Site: brandenburg
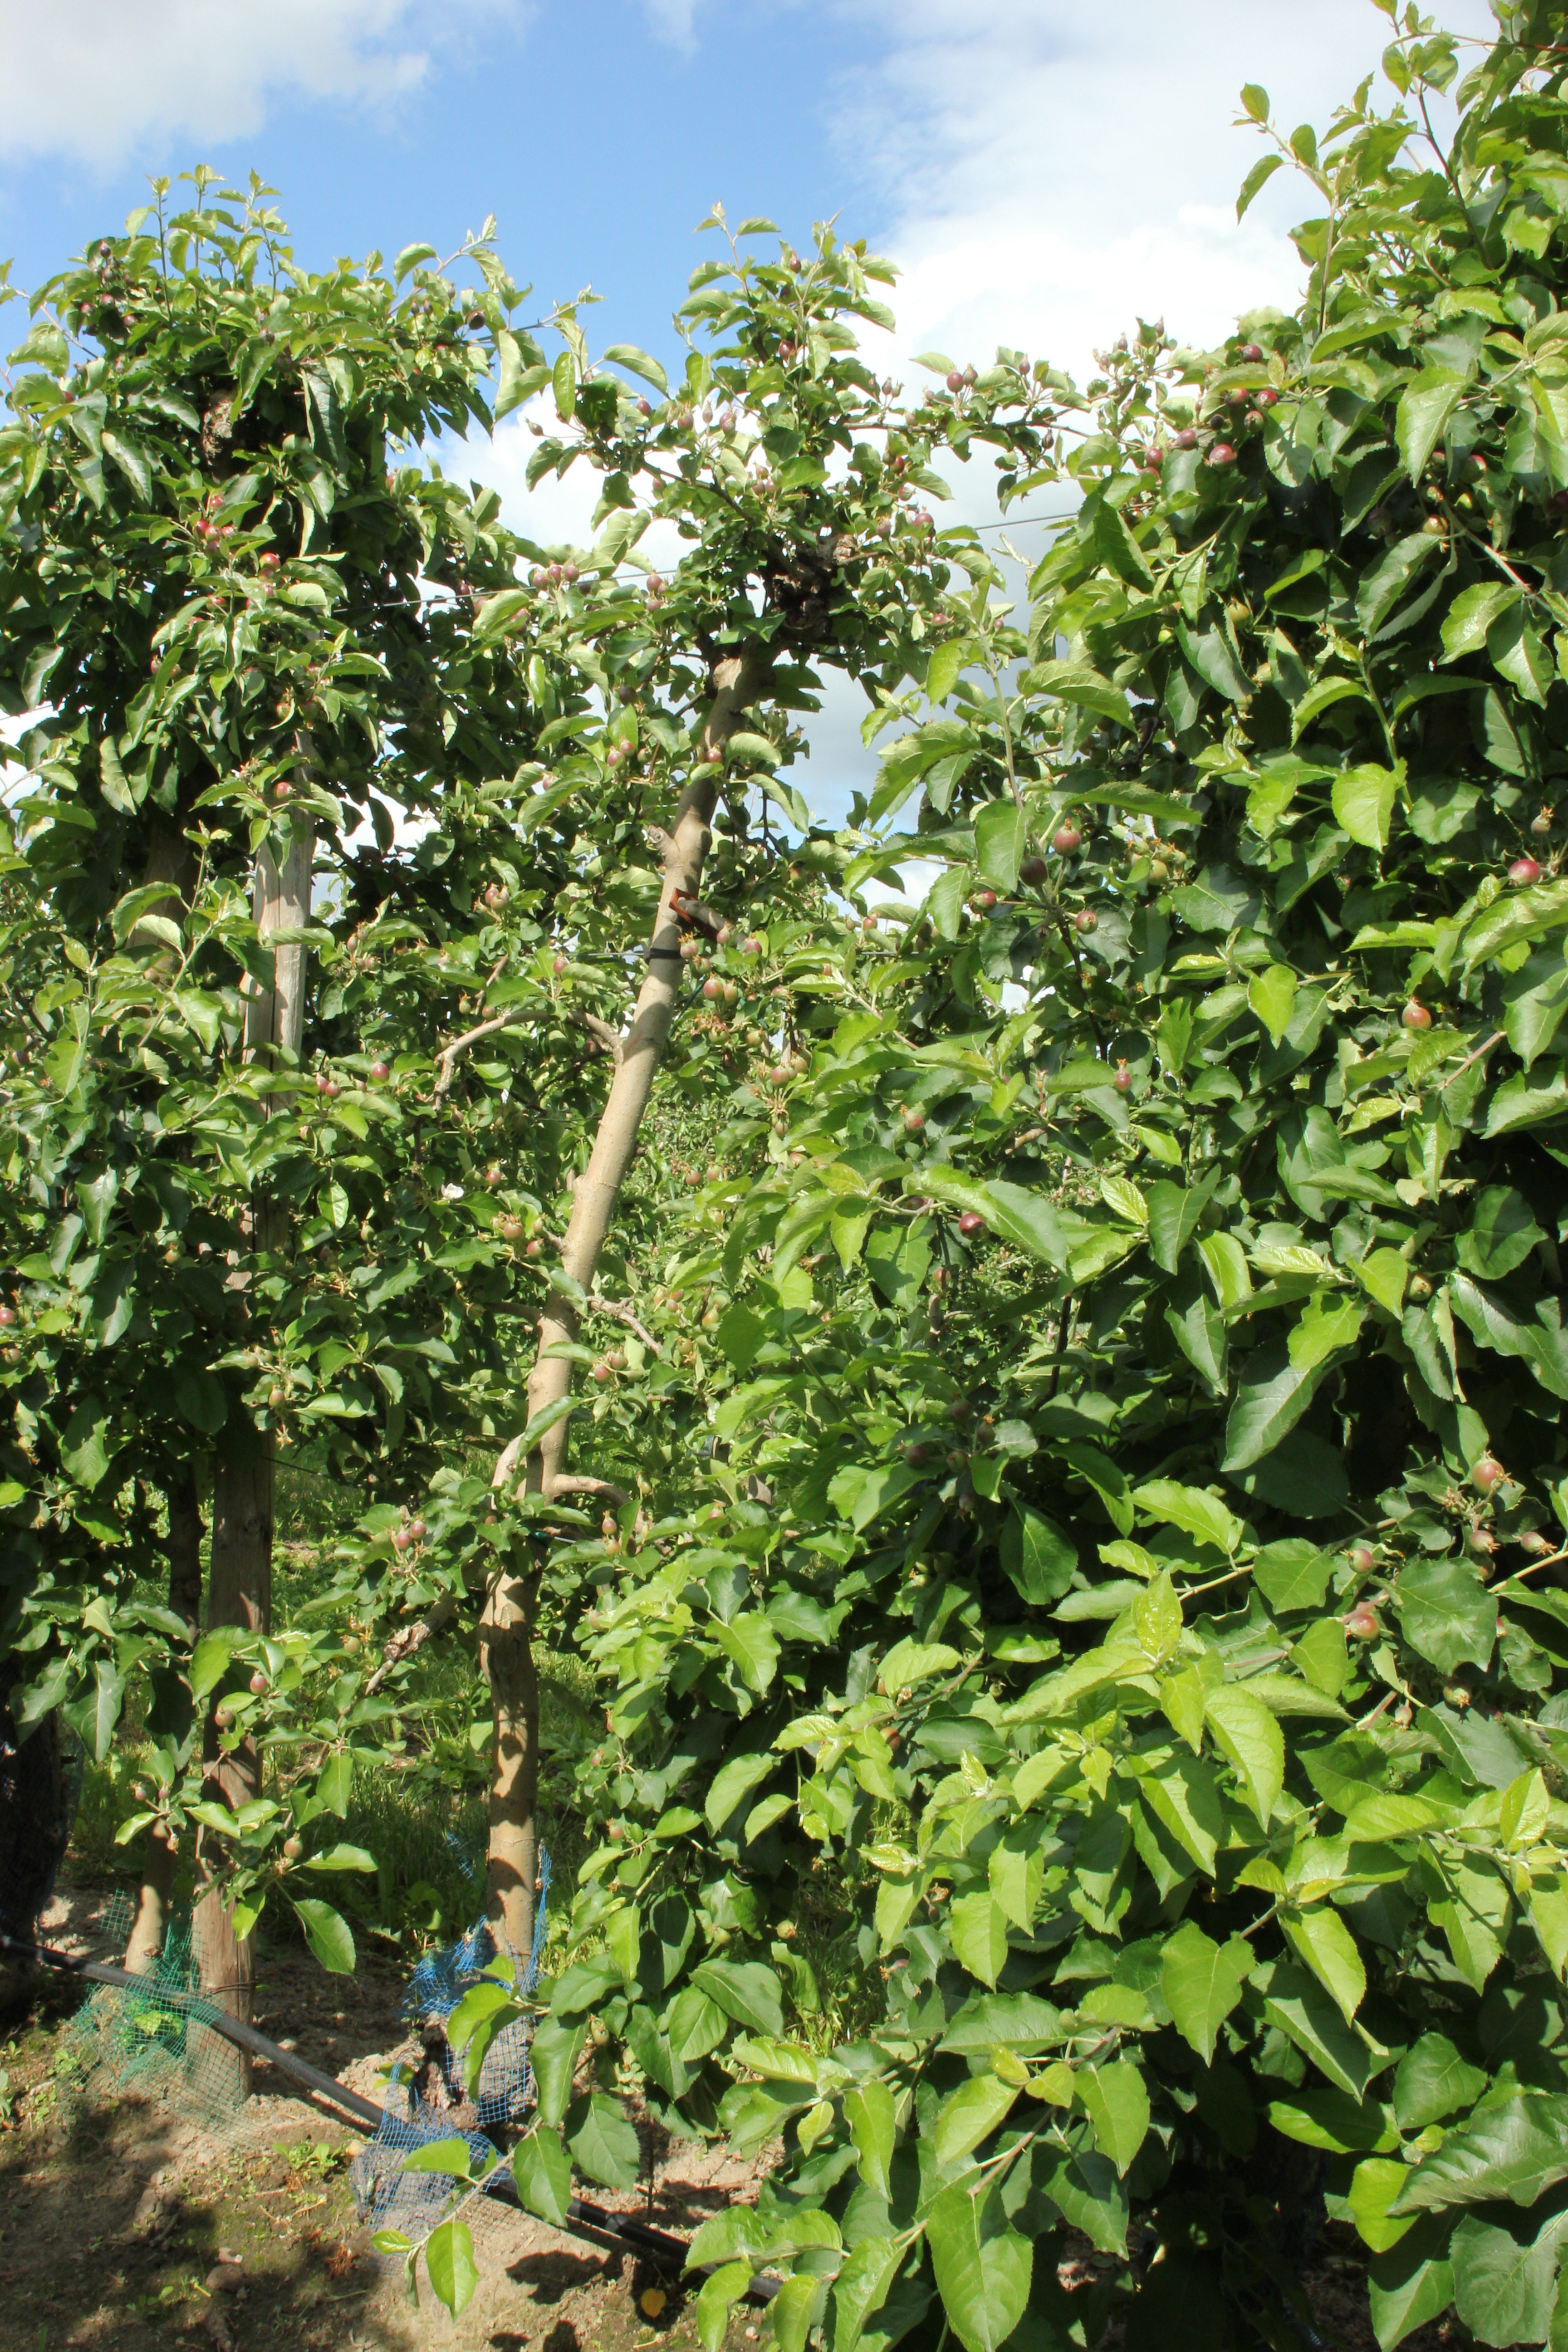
Growth stage (BBCH 72): Development of fruit